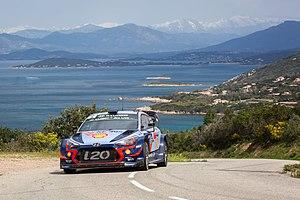
Le championnat du monde des rallyes 2018 est la 46ᵉ édition du championnat du monde des rallyes. Il est composé de treize manches réparties sur quatre continents. Il est remporté par Sébastien Ogier et Julien Ingrassia au volant d'une Ford Fiesta WRC engagée par M-Sport World Rally Team.
Le Tour de Corse 2018 est le 4ᵉ rallye du Championnat du monde des rallyes 2018 et la 61ᵉ édition de l’épreuve. Il se déroule sur 12 épreuves spéciales. Il est remporté par le duo Sébastien Ogier et Julien Ingrassia, qui a mené le rallye de bout en bout.
Le Rallye d'Argentine 2018 est le 5ᵉ rallye du Championnat du monde des rallyes 2018. Il se déroule du 26 au 29 avril 2018 sur 18 épreuves spéciales. Il est remporté par le duo estonien Ott Tänak et Martin Järveoja, qui s'adjugent ainsi leur premier rallye de la saison et leur troisième en WRC. C'est aussi leur première victoire avec Toyota.